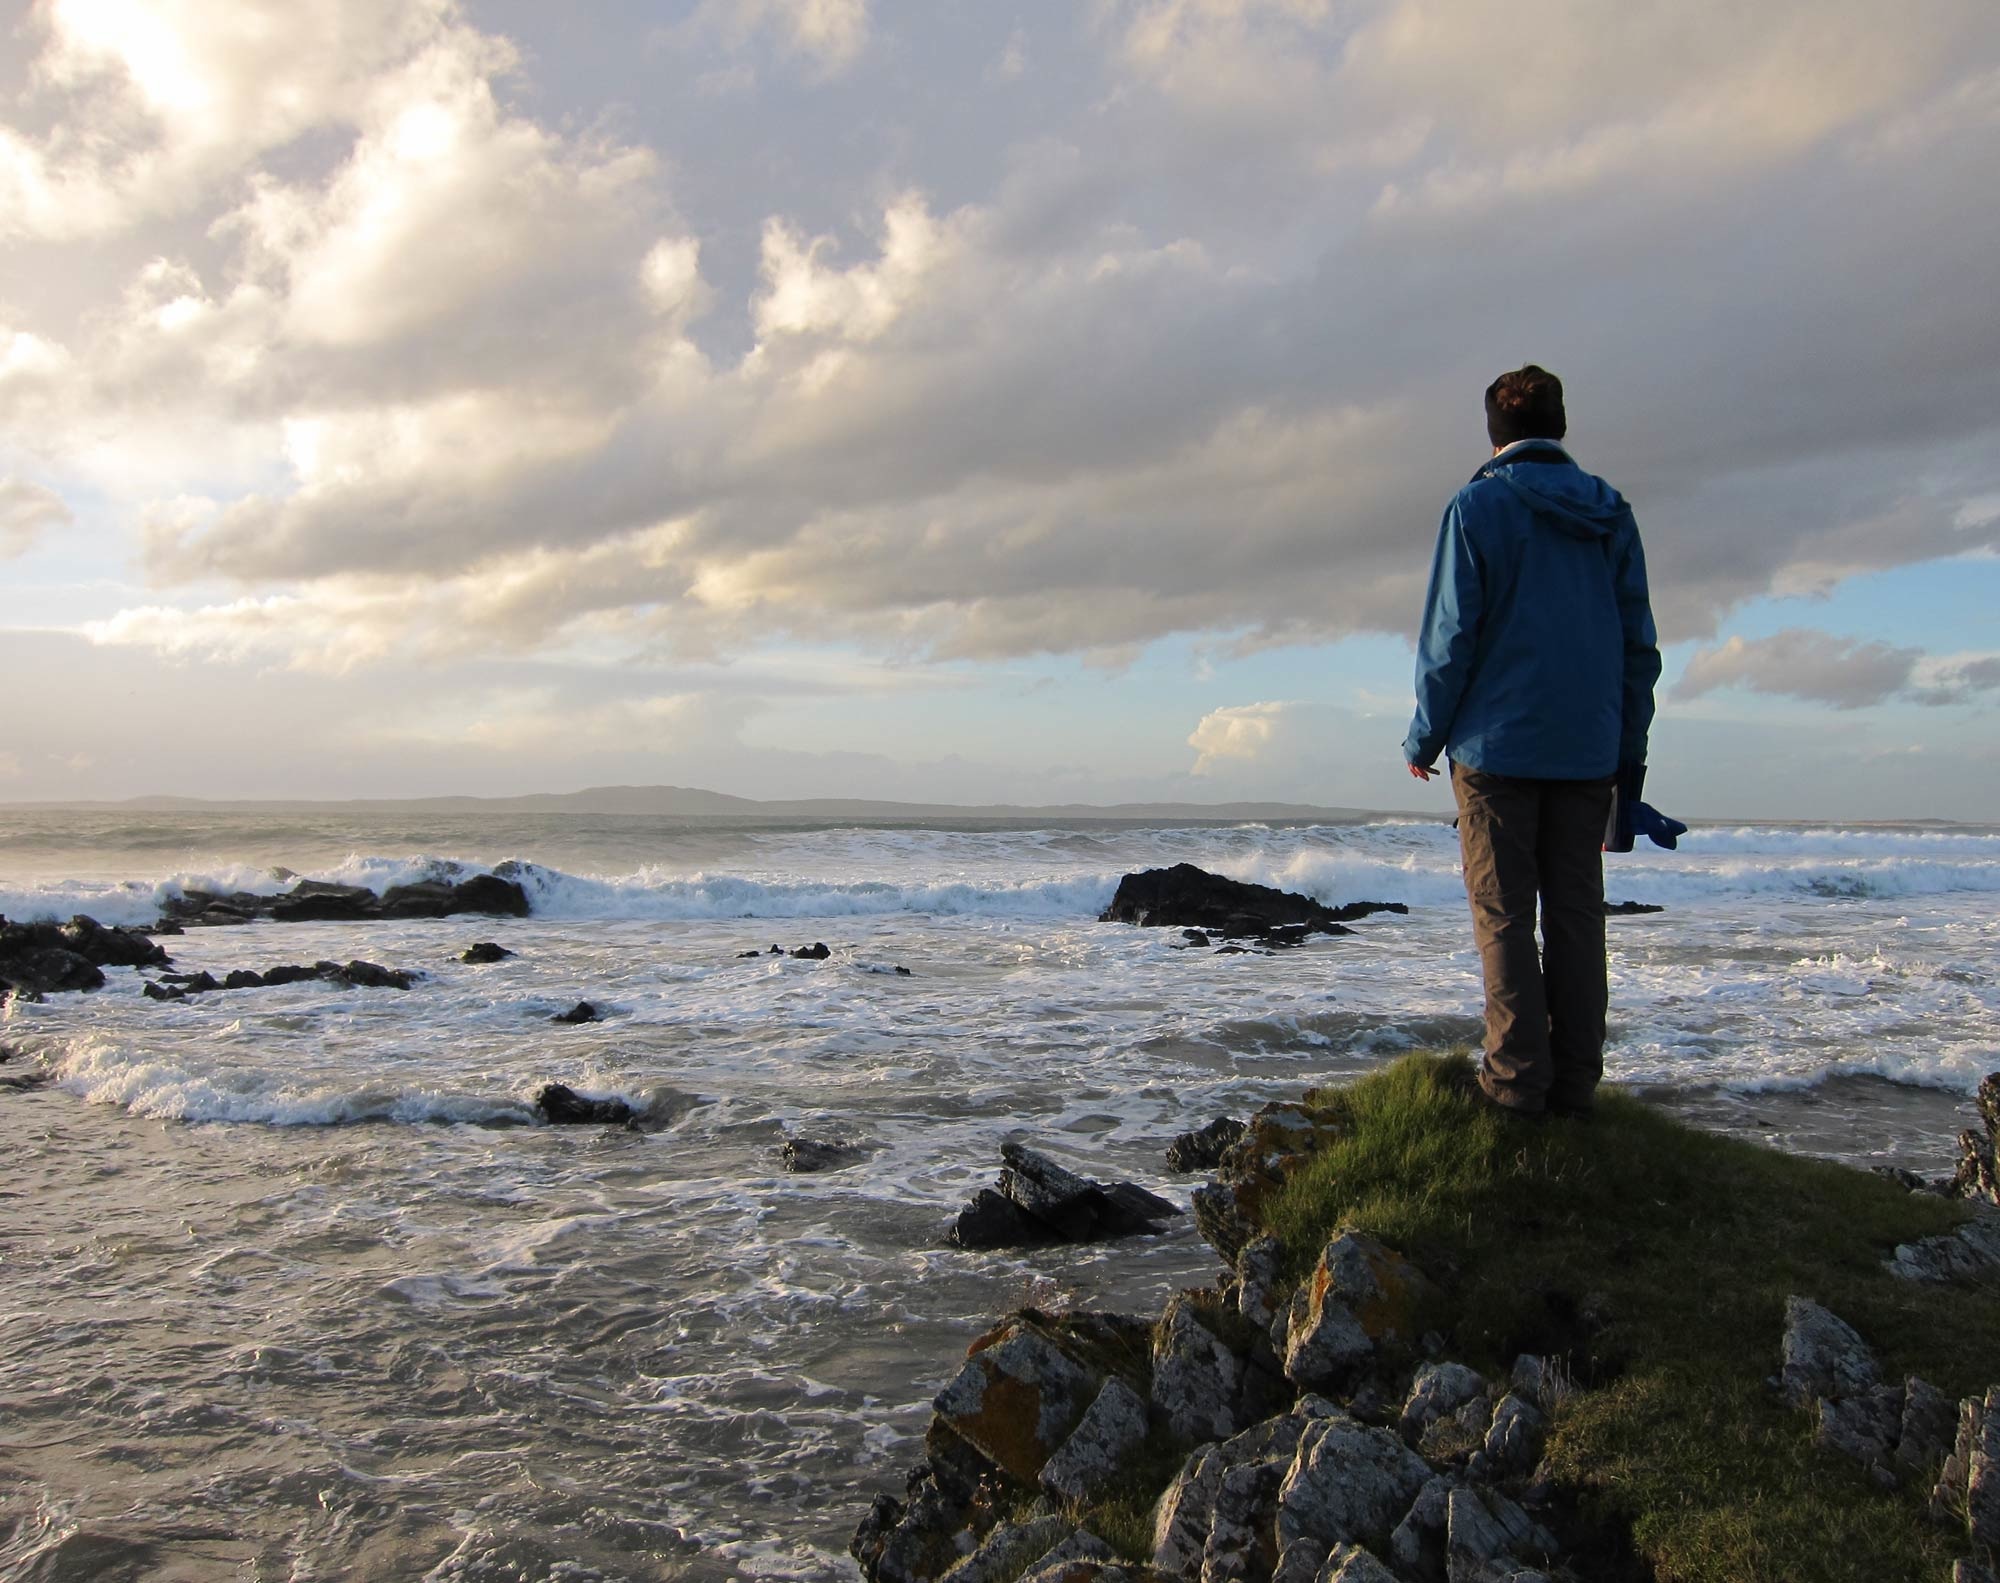
beach, sea, coast, water, sand, rock, ocean, horizon, cloud, sunset, shore, wave, vacation, cliff, cove, bay, terrain, material, body of water, cape, wind wave